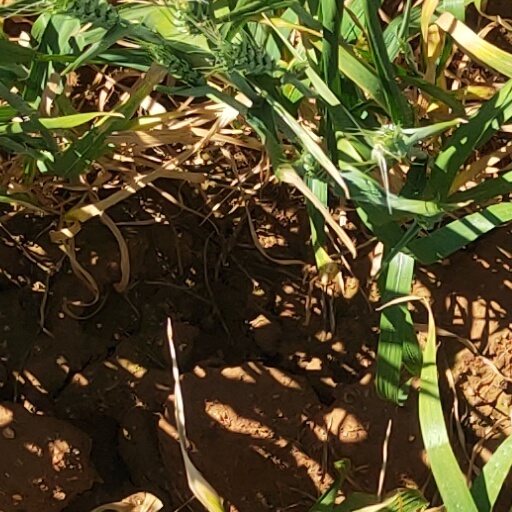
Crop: wheat